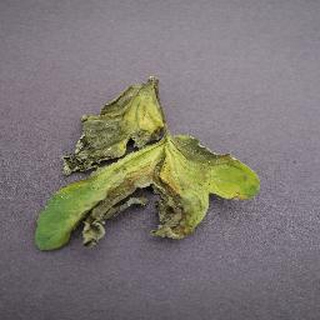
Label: tomato_late_blight